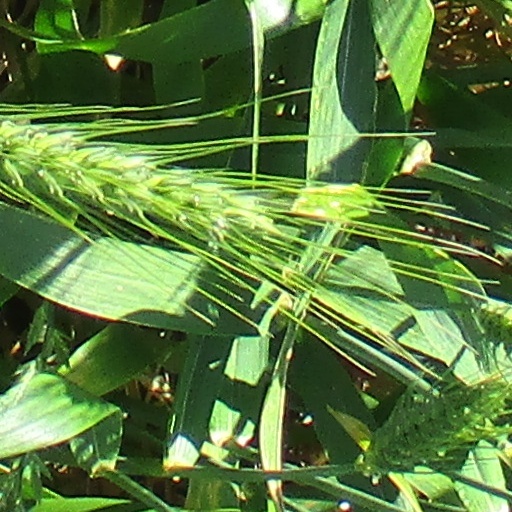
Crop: wheat